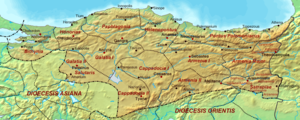
Le Pont est une région historique actuellement située dans le territoire de la Turquie et, selon les limites que lui accordent certains, de la Géorgie. Sa ville principale est, historiquement Trabzon, aussi connue sous le nom de Trébizonde ou de Trapézonte, mais Samsun en est aujourd'hui la plus peuplée avec plus de 700 000 habitants. Ce territoire fut colonisé par les Grecs venus d'Ionie dès l'époque archaïque et demeura ainsi un foyer isolé de la culture hellénique sous une forme allogène jusque bien après la conquête turque du milieu du XVᵉ siècle. La région fut le centre de deux puissants États au cours de l'histoire : le Royaume du Pont et l'Empire de Trébizonde. Malgré un intense processus de turquisation depuis l'instauration de la république en Turquie par Mustafa Kemal Atatürk, cette région peut encore être considérée aujourd'hui comme le territoire au particularisme le plus marqué du pays, après le Kurdistan.